List of birds of the Philippines

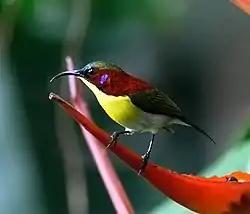
Handsome sunbird, "Aethopyga bella"

The cockatoos share many features with other parrots including the characteristic curved beak shape and a zygodactyl foot, with two forward toes and two backwards toes. They differ, however in a number of characteristics, including the often spectacular movable headcrest.